Magnification (album)

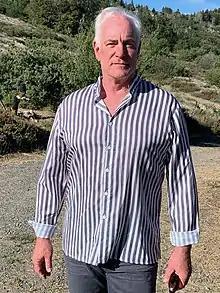
Larry Groupé

To handle the orchestral arrangements, Chris Squire initially approached former Yes member Trevor Rabin, who expressed some interest in looking at the initial music but was ultimately unable to commit due to being busy with writing film scores. Yes then employed American conductor, composer, and arranger Larry Groupé, a longtime Yes fan since his school days who got word of their plans to possibly make record and tour with an orchestra and got in touch with their management. When Groupé's name was suggested to the band, Anderson listened to his arrangements on the soundtrack to the drama film "The Contender" (2000) and enjoyed his musical style and use of harmonies. After several meetings with management Groupé finally met the band who after several days observing their work in the studio, supplied him a digital audio tape of three demos they had recorded and returned ten days later with orchestrations he had written for them using computer and keyboard samples at his home studio. It was a success, and Groupé worked on the remainder of the album, "doing more new things, adding different harmonies, Moog counterpoints, putting overtures in front of pieces", and conducted the final orchestral arrangements with the San Diego Symphony Orchestra. Anderson pitched ideas for the orchestral arrangements and places in the songs where he wished for them to be by playing a MIDI guitar, a process Howe found intriguing.